Horatio B. Hackett

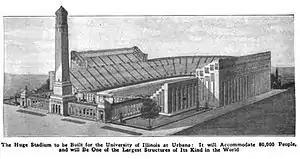
The original plan for Memorial Stadium at Urbana/Champaign, Illinois"Popular Mechanics Magazine", 1921

When the United States entered World War I, he returned to active duty, serving in France as a Lieutenant Colonel and later a Colonel in the 124th field artillery, 33rd division of the American Expeditionary Forces.